Industrialization of Sweden

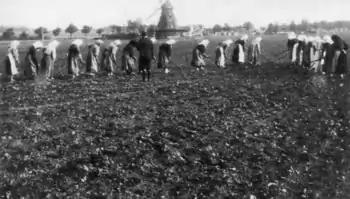
Swedish sugar beet plantation in the late 19th century at the Säbyholm estate in the south of Sweden.

In the early 1800s, Sweden's economy was predominantly rural and agricultural. However, the country's rich natural resources, particularly in iron ore, timber, and waterpower, provided the foundation for future industrial development. By the mid-19th century, Sweden's agricultural sector had begun to modernize, leading to a surplus in food production, which in turn supported population growth. This, coupled with increased urbanization, paved the way for the rise of industrial activity.